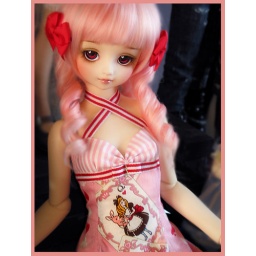
My cutest girl Sookie, Face-up by Dr. Seiji, dress made by me.